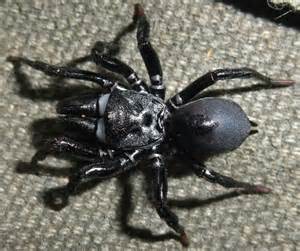
Label: ragno